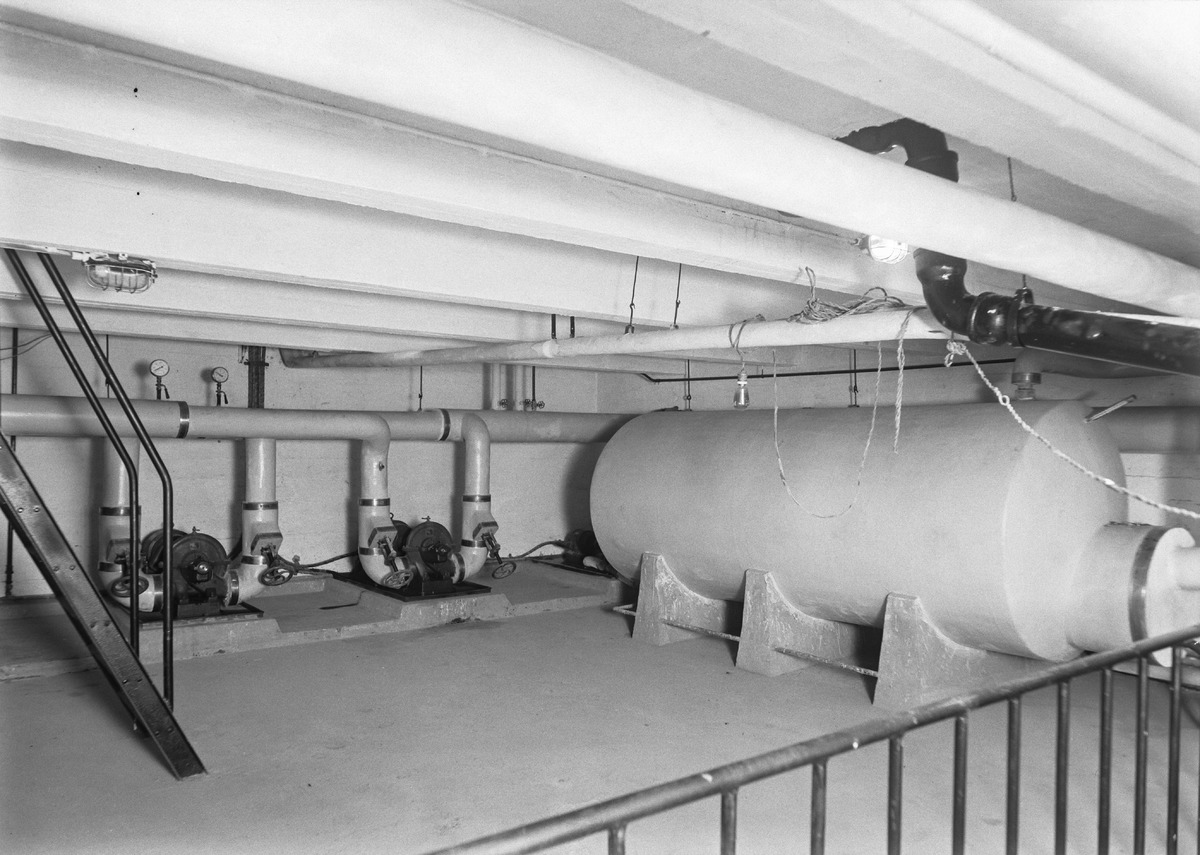
Päivärinteen parantolan sisätiloja
Interior of Päivärinne sanitarium
sisällön kuvaus: Oulun seudun keuhkotautiparantolana toimineen Päivärinteen parantolan sisätiloja 5.3.1932. content description: Interior of the sanitarium for tuberculosis in Oulu region, Päivärinne sanitarium on March 5, 1932.
Vuosi: 1932
Paikka: Suomi, Oulu, Suomi, Pohjois-Pohjanmaa, Oulu
Aiheet: sisäkuva; rakennukset; parantolat; building; sanitarium